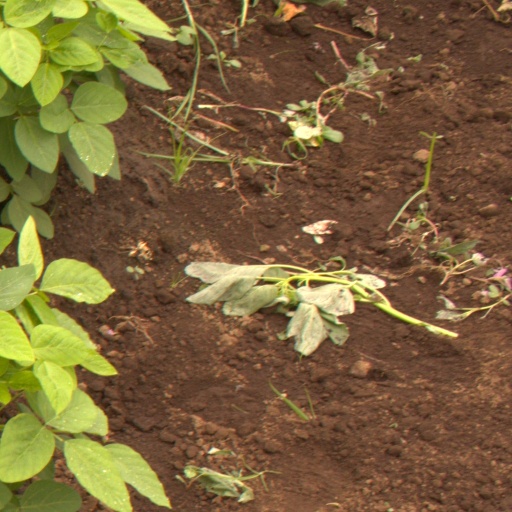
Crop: soybean